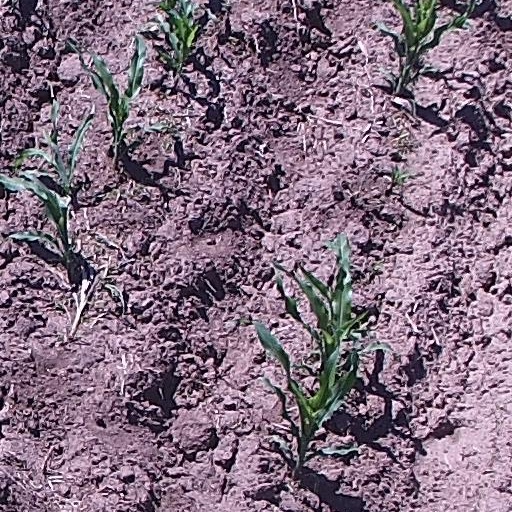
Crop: maize; corn